Callisto (moon)

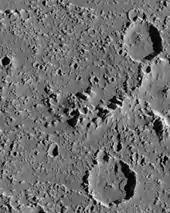
Two landslides 3–3.5 km long are visible on the right sides of the floors of the two large craters on the right.

Impact crater diameters seen range from 0.1 km—a limit defined by the imaging resolution—to over 100 km, not counting the multi-ring structures. Small craters, with diameters less than 5 km, have simple bowl or flat-floored shapes. Those 5–40 km across usually have a central peak. Larger impact features, with diameters in the range 25–100 km, have central pits instead of peaks, such as Tindr crater. The largest craters with diameters over 60 km can have central domes, which are thought to result from central tectonic uplift after an impact; examples include Doh and Hár craters. A small number of very large—more than 100 km in diameter—and bright impact craters show anomalous dome geometry. These are unusually shallow and may be a transitional landform to the multi-ring structures, as with the Lofn impact feature. Callisto's craters are generally shallower than those on the Moon.